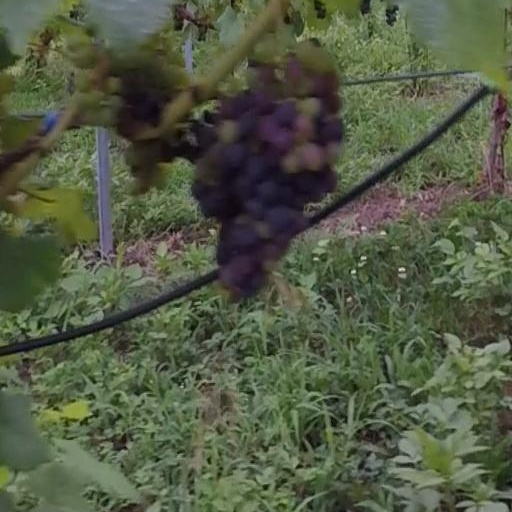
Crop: grape